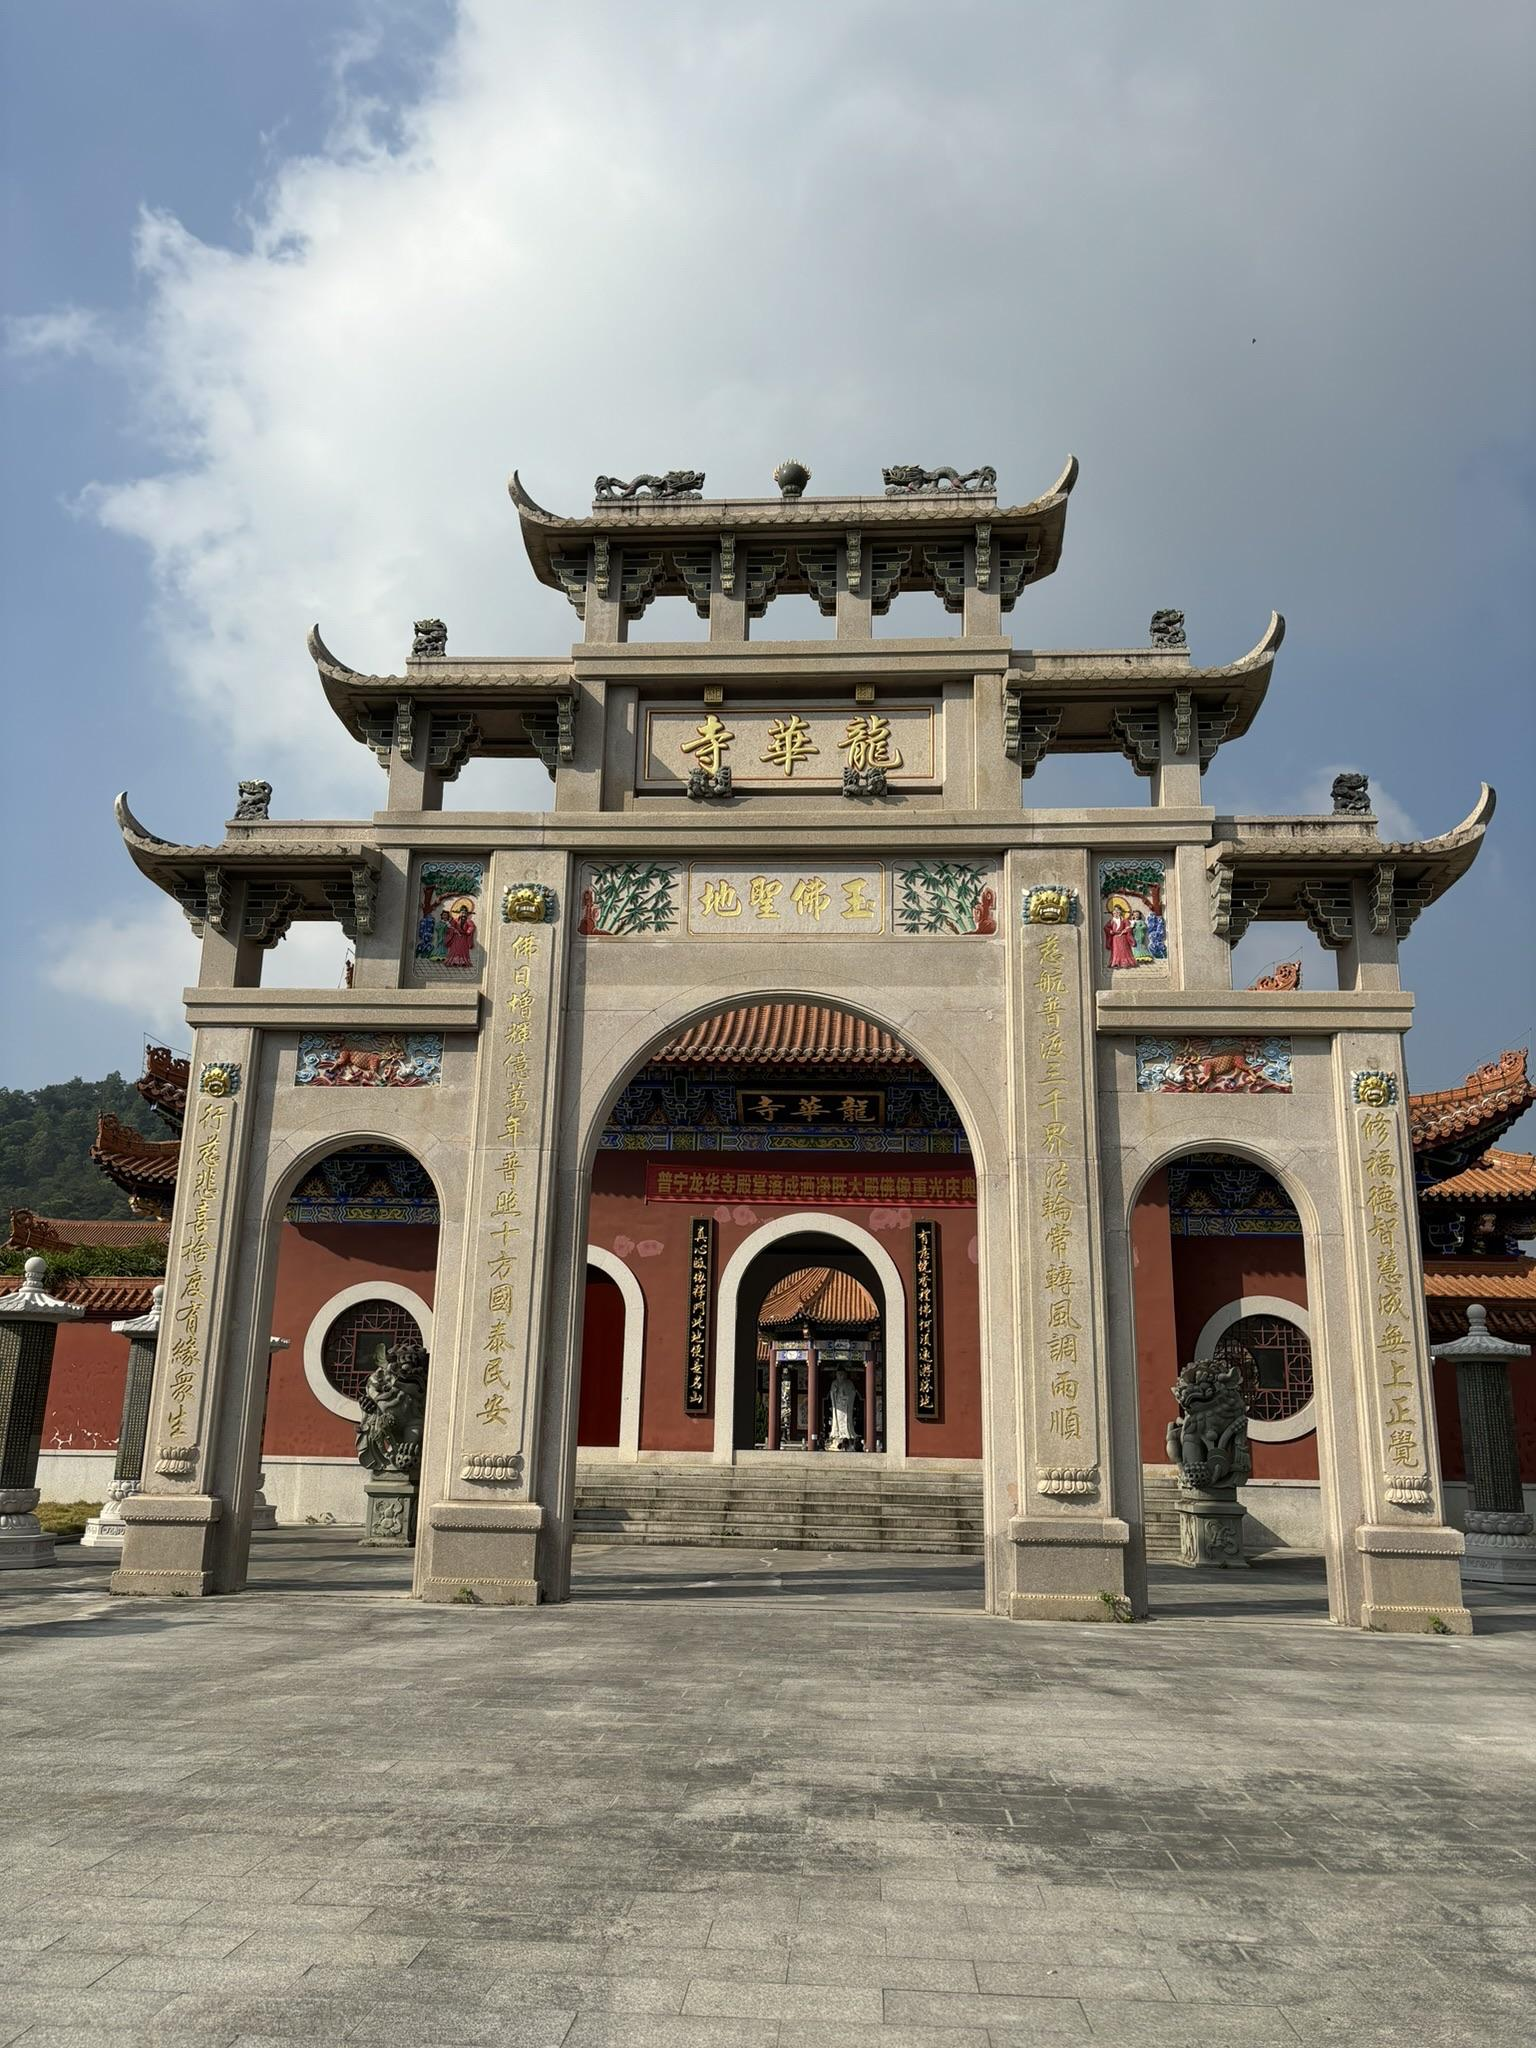
地标名称：莲花寺
所在城市：揭阳市·普宁市